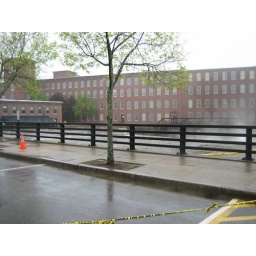
Cochecho river as it emerges from under the Central Ave bridge